Dutch intervention in Bali (1906)

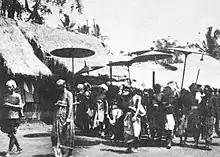
Dewa Agung of Klungkung, nominal ruler of all Bali, arriving in Gianyar to negotiate with the Dutch.

The Dutch also moved troops to Klungkung and considered an attack on king Dewa Agung, the nominal ruler of all Bali, but eventually held off as Dewa Agung refrained from military action against the Dutch and signed agreements to destroy his fortifications, deliver his firearms and renounce import and export taxes.